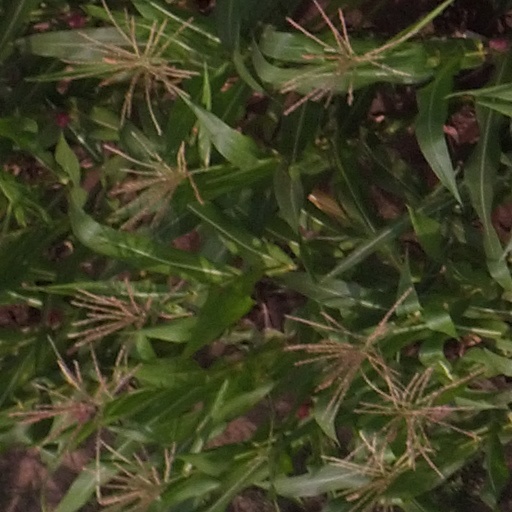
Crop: maize; corn